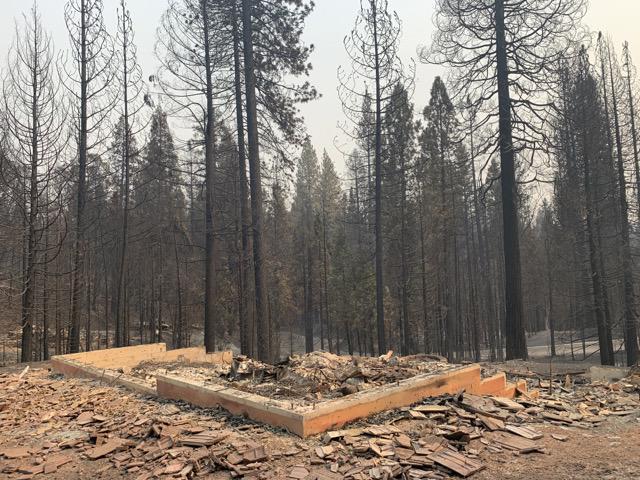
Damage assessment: destroyed